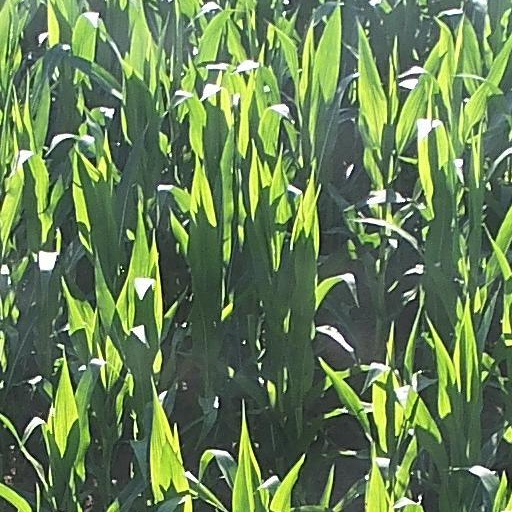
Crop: maize; corn